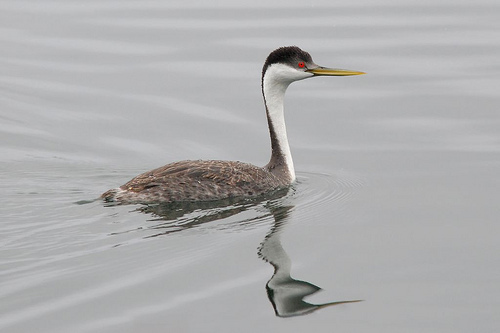
the bird has a red eyering as well as a white breast.
a swimming bird with an elongated neck, black head, black nape, white throat and breast, and a long pointed bill.
this bird has white throat and yellow pointy bill with red eyering and black crown.
bird with long and sharp pointed beak, with black crown, nape and back, and white throat and breast
this bird is a water fowl with a long neck, orange-red eyes and a darker grey crest.
this particular bird has a long white and brown neck with orange eye ringsa bird with a long neck and beak, black on the back and head with a white throat, red eyes and yellow bill.
this bird is grey with white and has a long, pointy beak.
this bird is brown, white and black in color, with a large yellow beak.
this bird has wings that are brown and has a long neck
Species: Western Grebe